Valley of Fire State Park

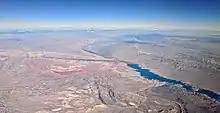
Aerial view of Lake Mead

Complex uplifting and faulting of the region, followed by extensive erosion, have created the landscape. The rough floor and jagged walls of the park contain brilliant formations of eroded sandstone and sand dunes more than 150 million years old. Other important rock formations include limestones, shales, and conglomerates.